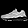
Label: Sneaker